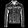
Label: Coat